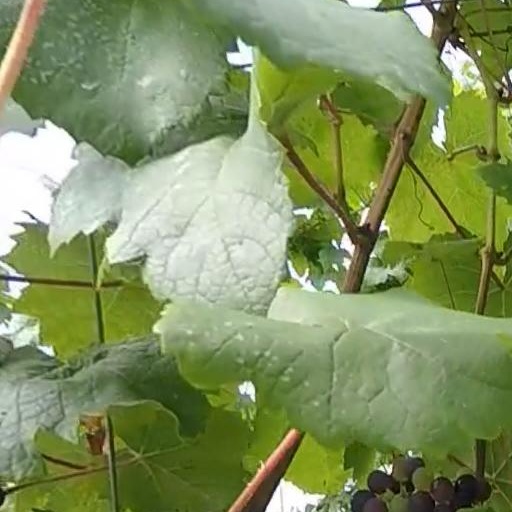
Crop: grape